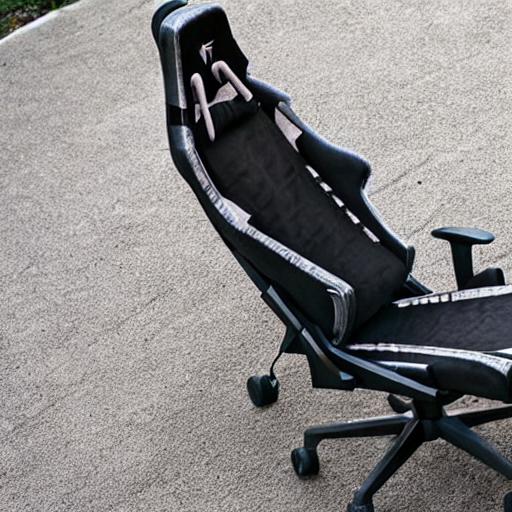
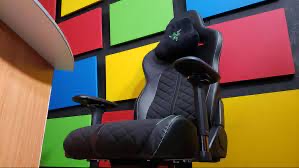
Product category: items_chair
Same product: no